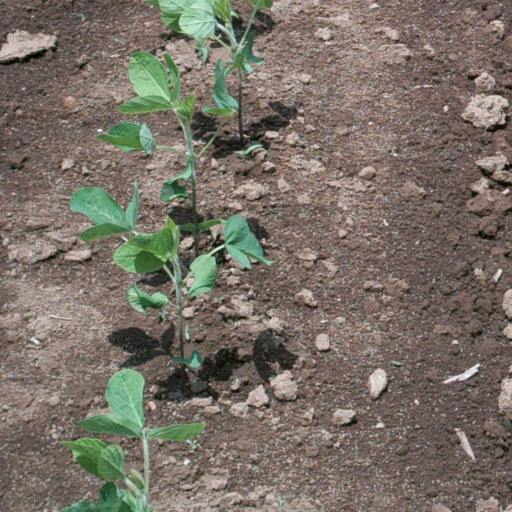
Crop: soybean